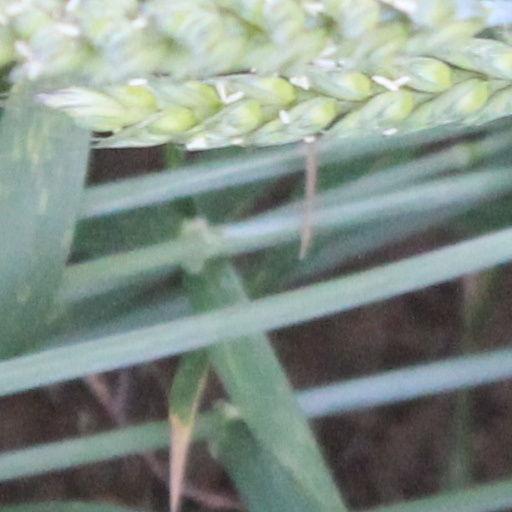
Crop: wheat